Walt Brooks

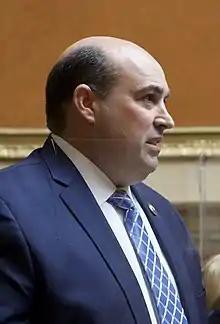

Walt Brooks (born January 21, 1973) is an American politician who has served in the Utah House of Representatives from the 75th district since 2016. He was appointed in September 2016 to replace Representative Don Ipson, who himself was appointed to the senate to replace Senator Steve Urquhart.